Mooreland (Brentwood, Tennessee)

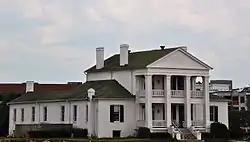
Mooreland, August 2014.

Mooreland is a property in Brentwood, Tennessee that was built c.1838 and that was listed on the National Register of Historic Places in 1975.